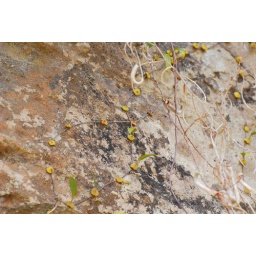
Growing lithophytic on a rock close to the beach in Bako NP.